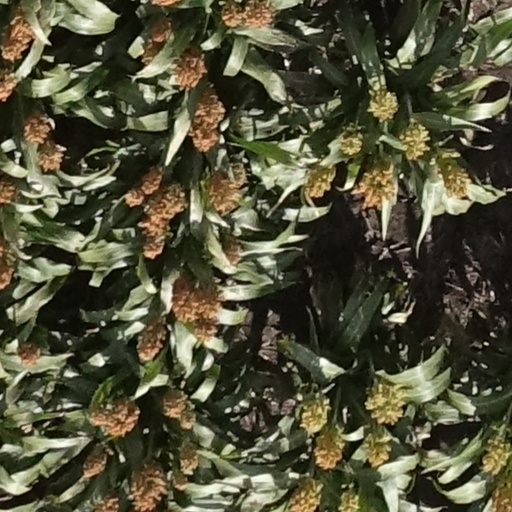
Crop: sorghum